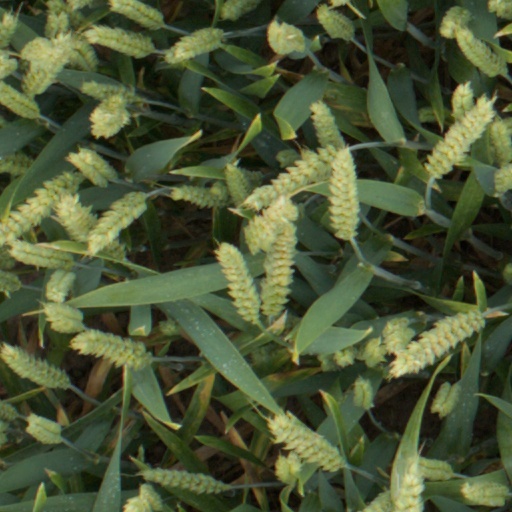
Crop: wheat